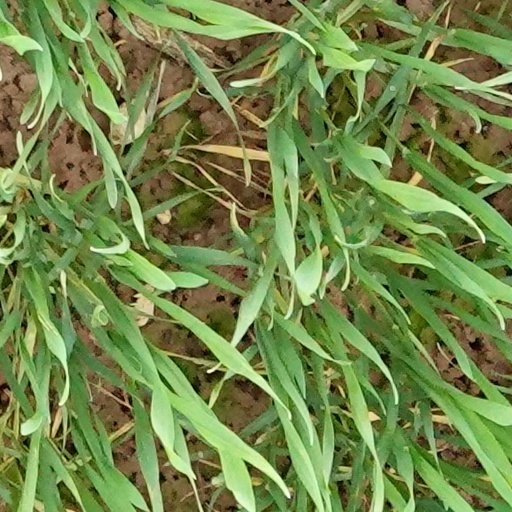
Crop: wheat